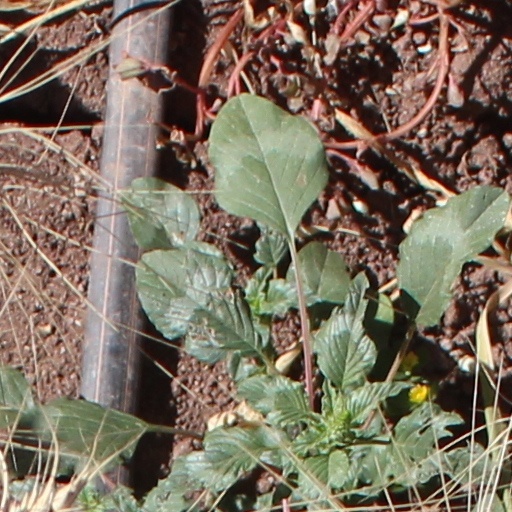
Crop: wheat